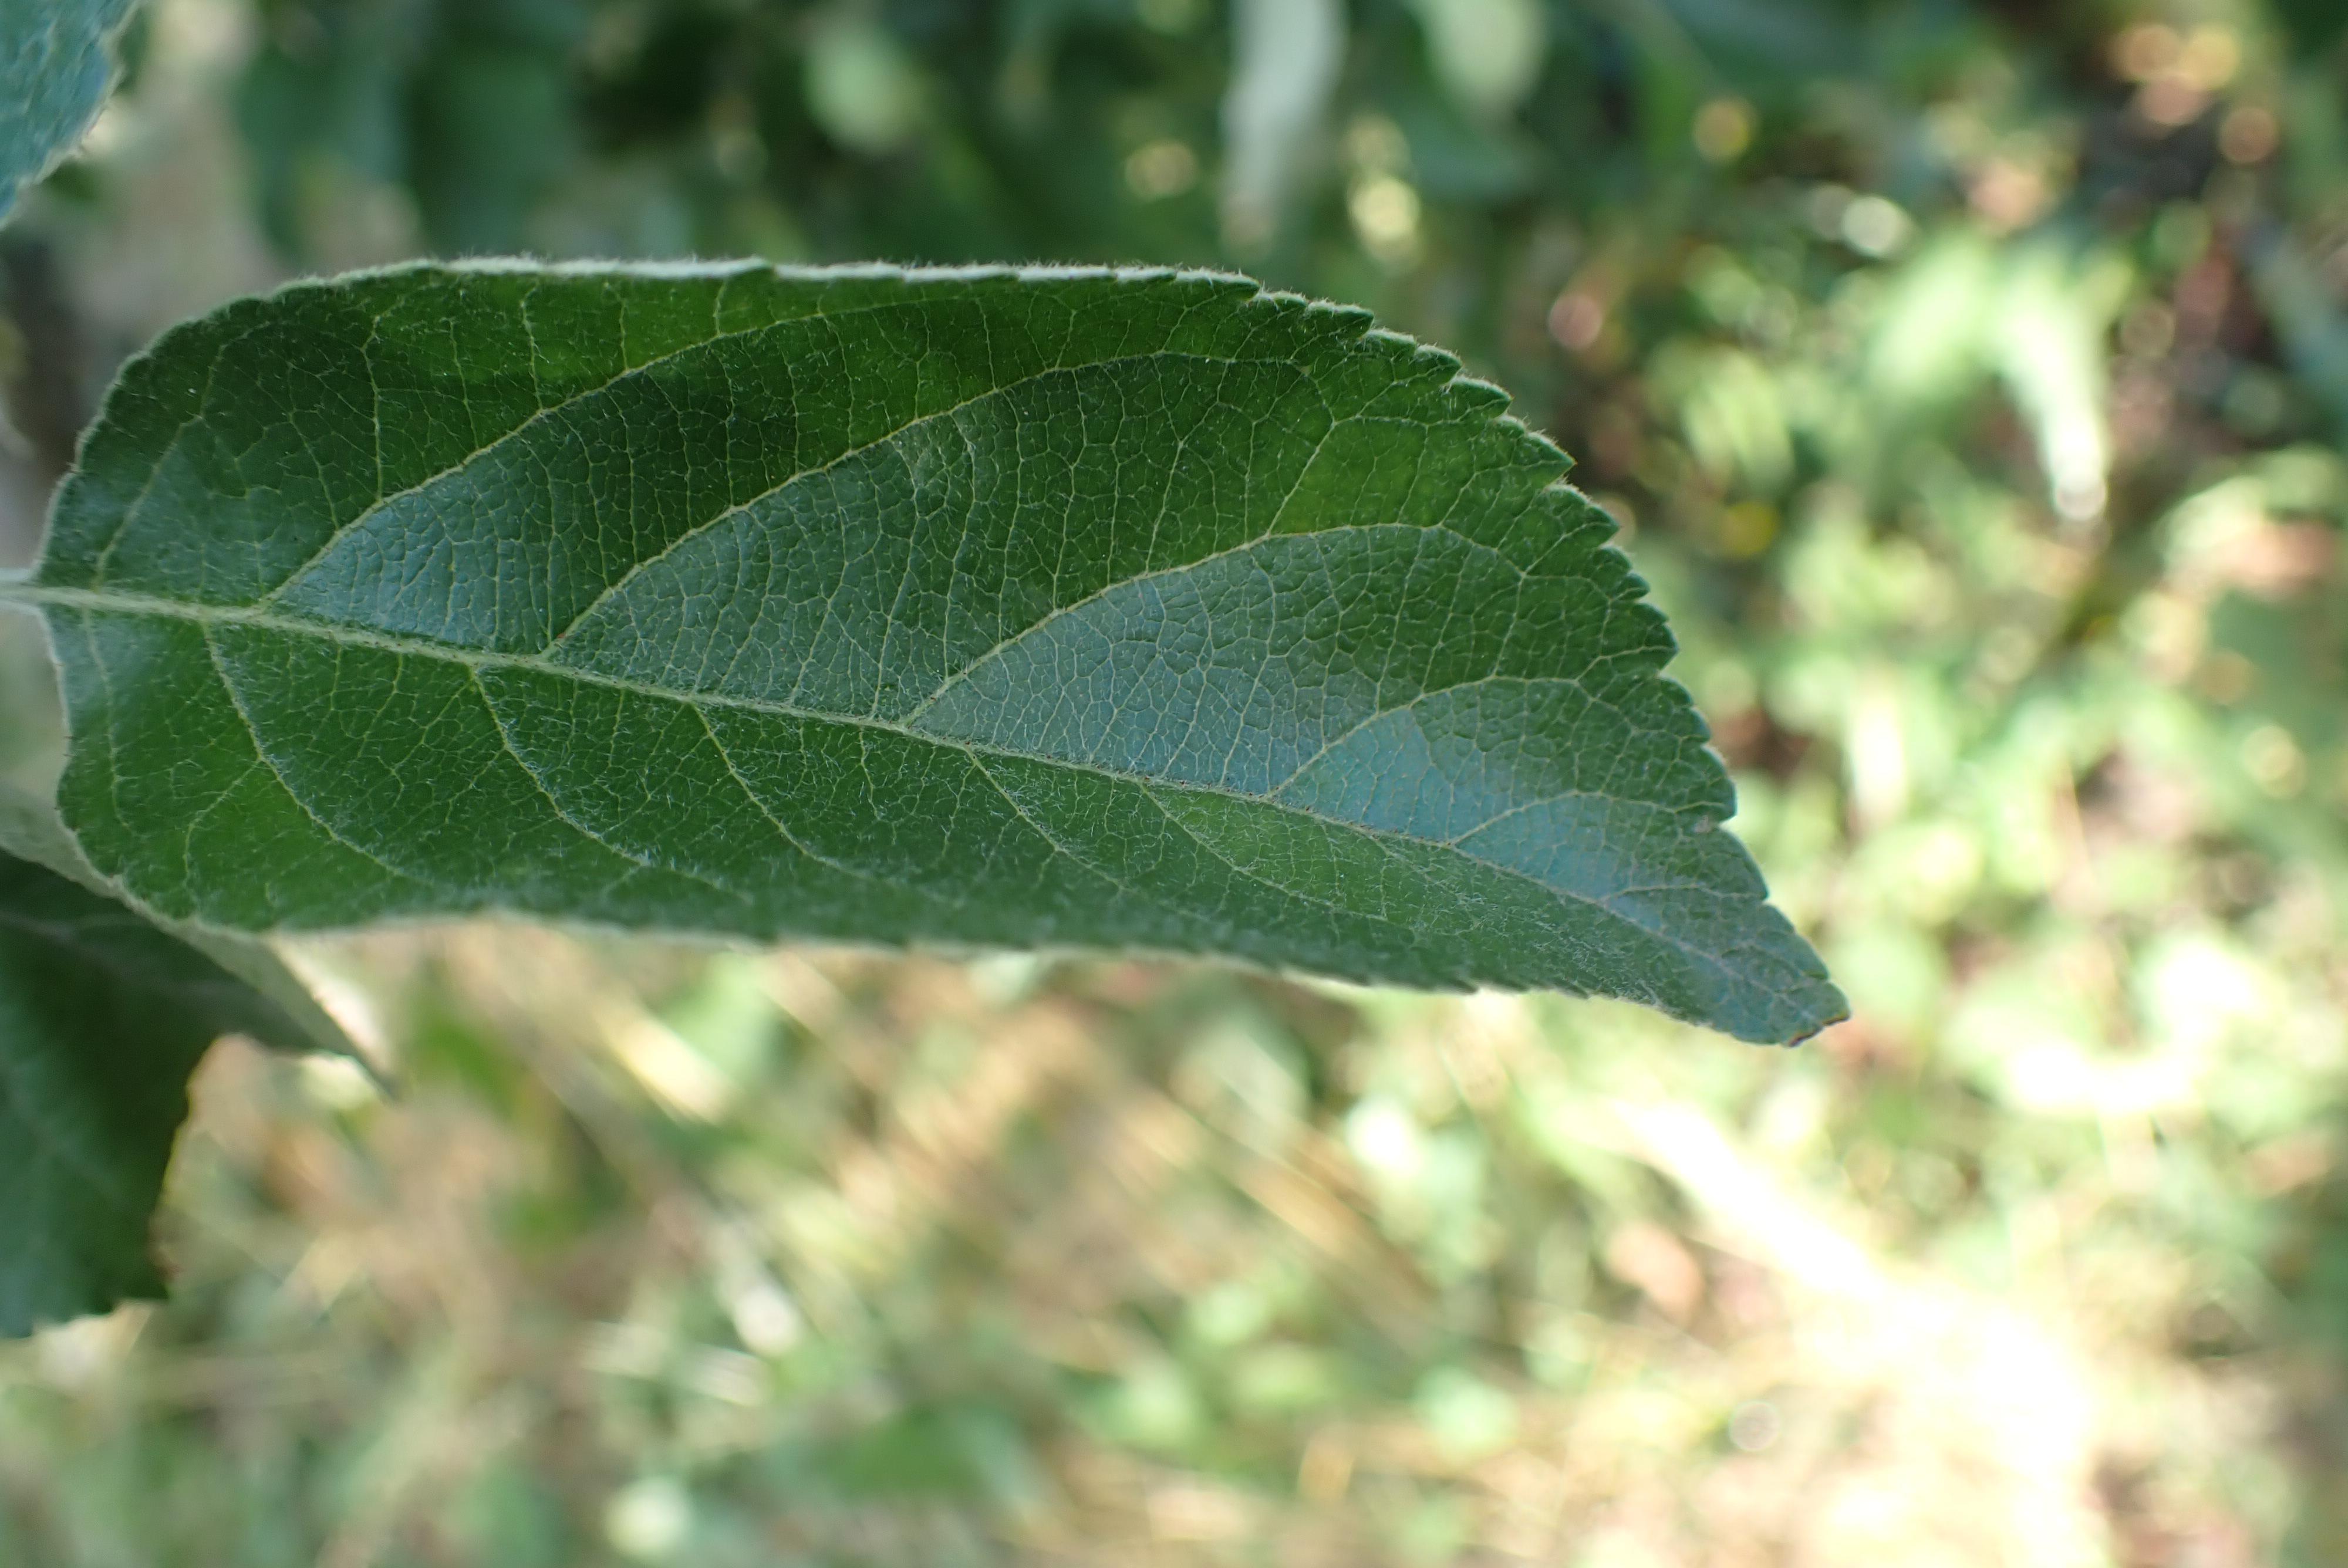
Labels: healthy